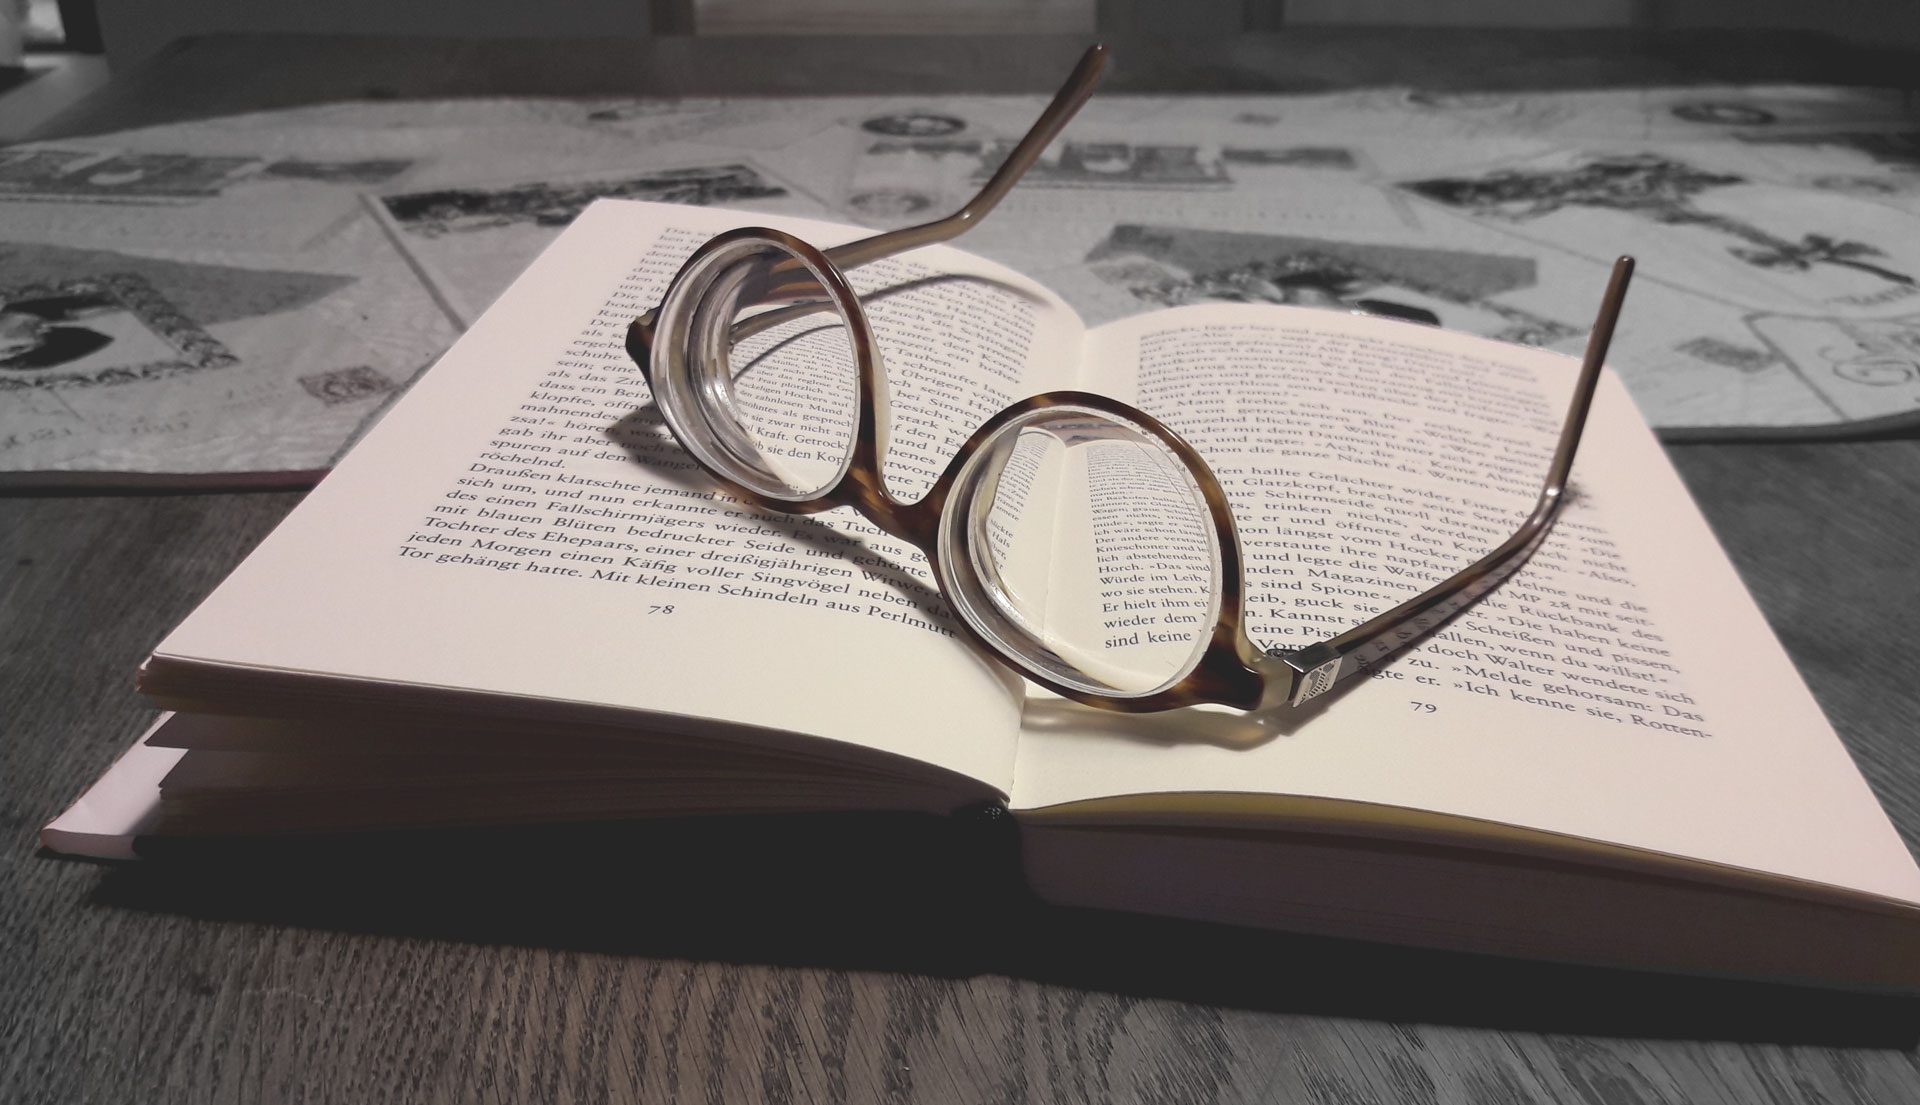
writing, book, read, reading, book page, literature, sketch, drawing, design, books, text, glasses, vision care